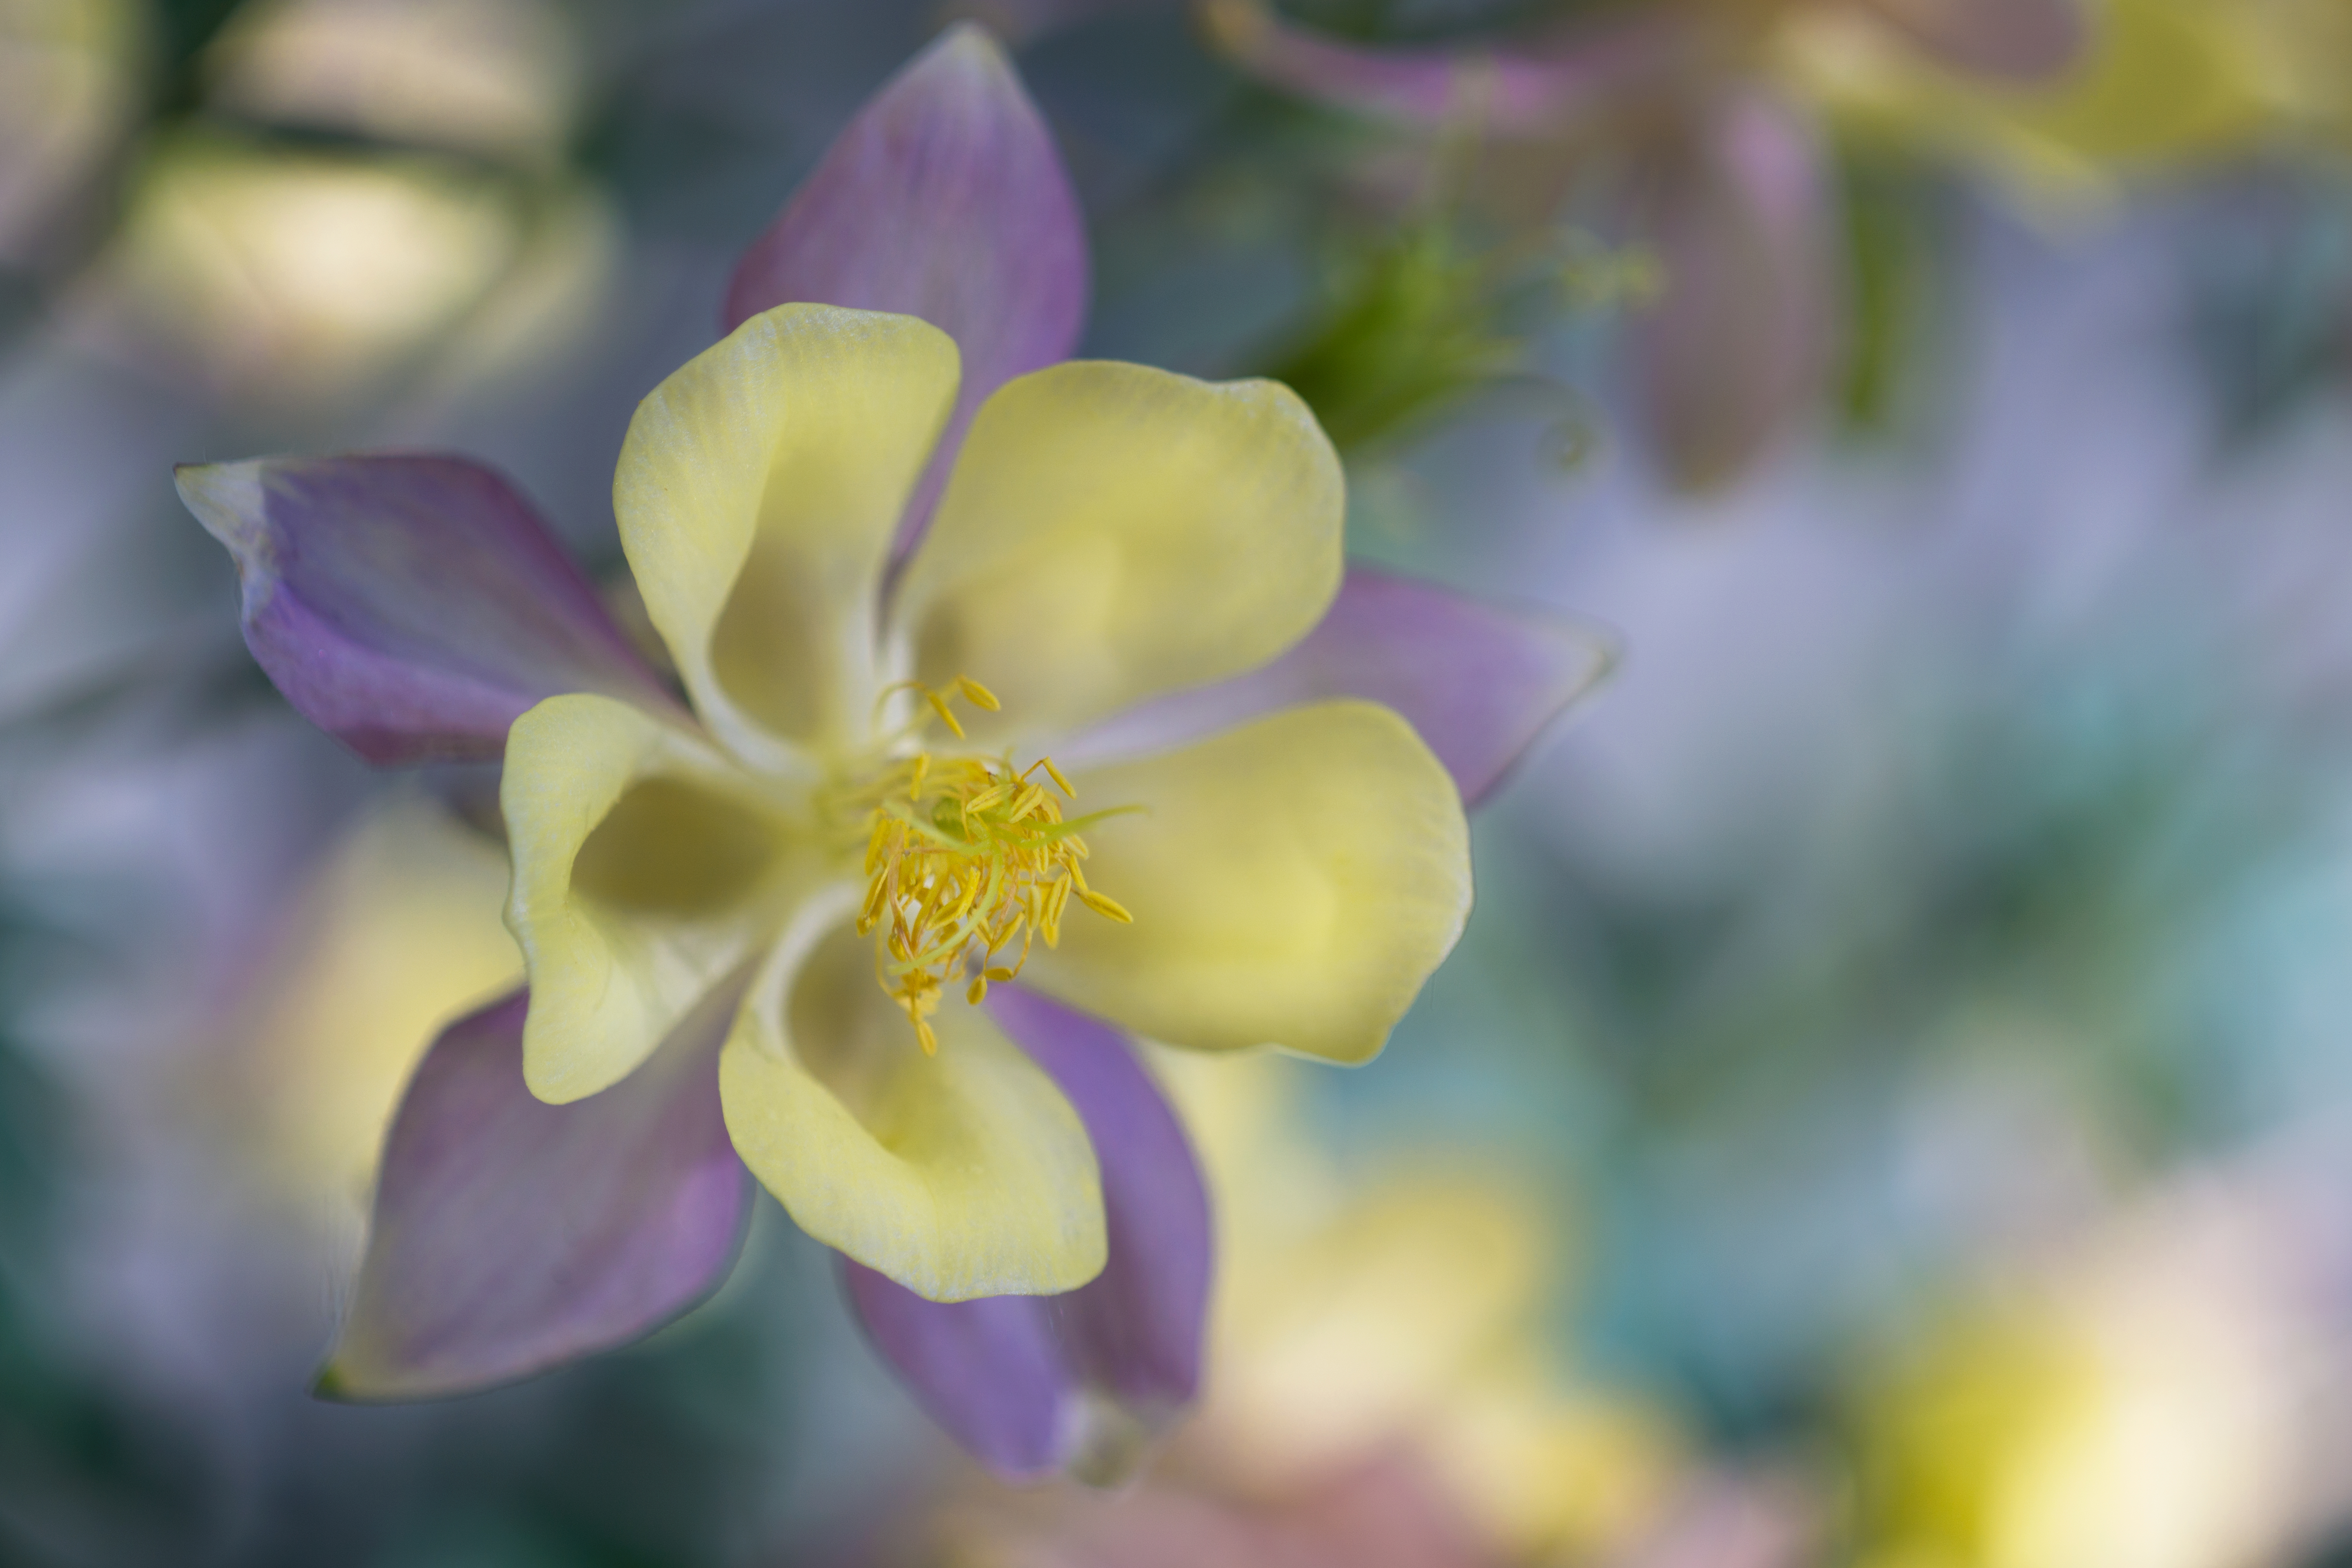
nature, blossom, bokeh, plant, white, photography, meadow, sunlight, flower, purple, petal, bloom, photo, summer, green, macro, botany, blooming, blue, yellow, garden, flora, wildflower, flowers, close up, 50mm, pastel, shallow, f35, pistil, stamen, bonnet, 50, sony, columbine, grannys, dof, pistils, vibrant, tones, alpha, minolta, painterly, a6000, 35, aquilegia, celtic, ilce6000, stamens, sepals, sepal, macro photography, flowering plant, land plant